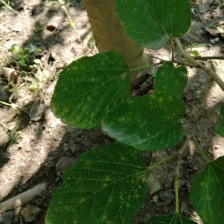
Variety: WhiteKing